James A. Murray (zoologist)

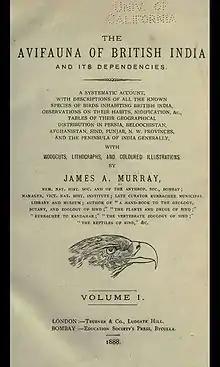
Title page of "The Avifauna of British India and its Dependencies"

James Alexander Murray (18 September 1841 – after 1893) was a British zoologist, taxidermist, and museum curator in Karachi. He published several books including one on the edible birds of India and founded the Victoria Natural History Institute at Bombay but went bankrupt, was imprisoned, and died in obscurity.